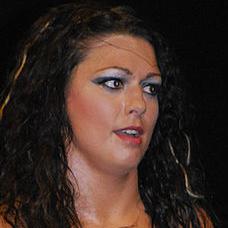
Age: 28